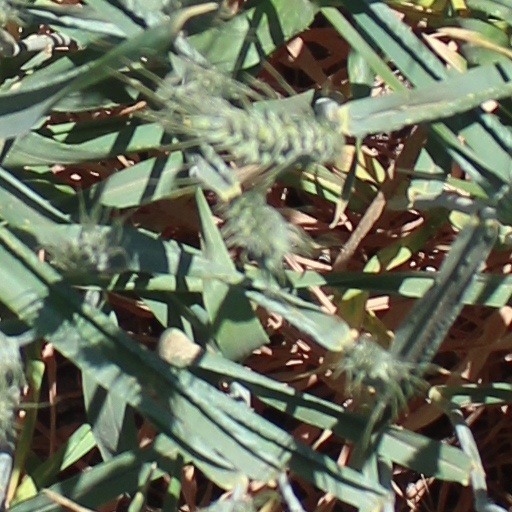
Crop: wheat